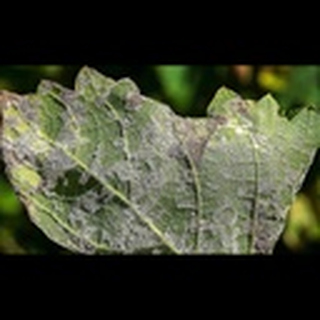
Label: cotton_powdery_mildew